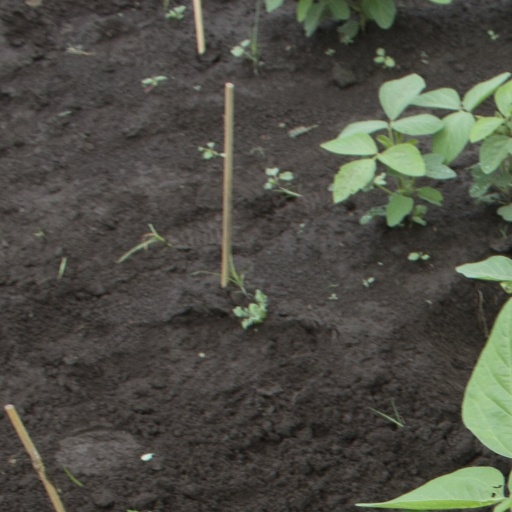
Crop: soybean